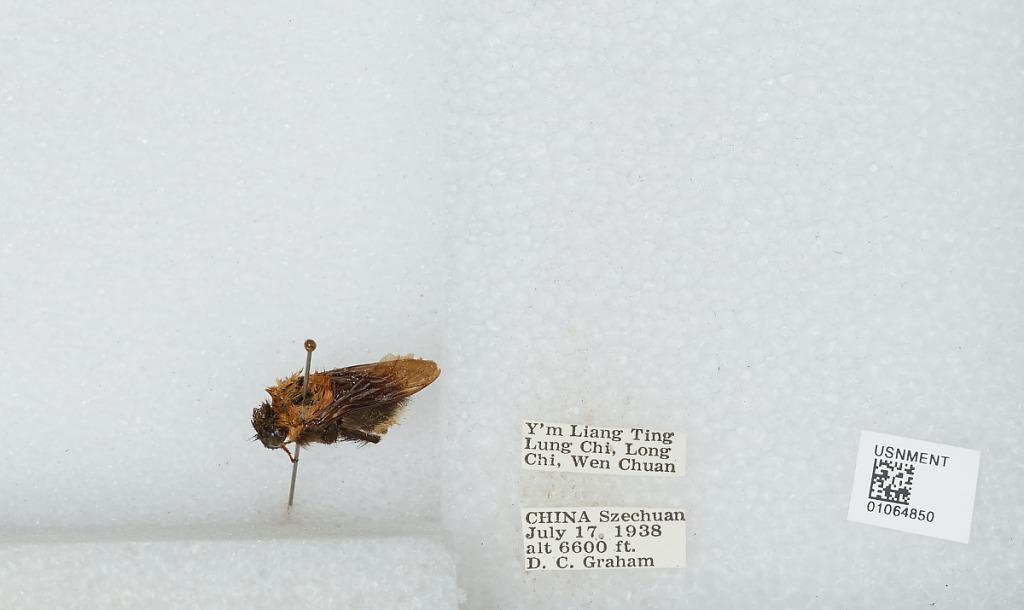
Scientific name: Bombus sp.
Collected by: D. Graham
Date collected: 1938-7-17
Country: China
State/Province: Sichuan
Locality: Y'm Liang Ting Lung Chi, Long Chi, Wen Chuan